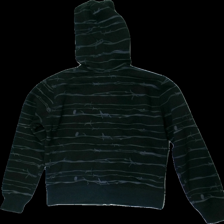
View: back
Type: Hoodie
Category: Men
Brand: Not in the list
Brand text on label: l&d seashore
Colors: White, Black, Grey
Material: 100% polyester
Pattern: Striped
Cut: Regular
Size: M
Season: All
Price range: <50
Recommended usage: Export
Comment: and text